Mauser C96

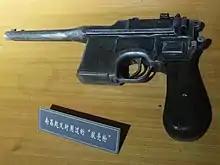
A replica of the Mauser C96 used by Chinese forces during the Nanchang uprising

Yan's solution was to produce a .45 ACP caliber version of the C96, thus standardizing ammunition and making supply logistics easier. Designated "Type 17", production of the .45 caliber handgun began in 1928 at the Taiyuan Arsenal and ended in 1931. They are inscribed (in Chinese) "Type 17" on the left-hand side of the gun, and "Republic Year Eighteen, Made in Shansi" on the right-hand side. They were issued (along with Thompson SMGs) to railway guards in the province as a defense against bandits and other warlords.